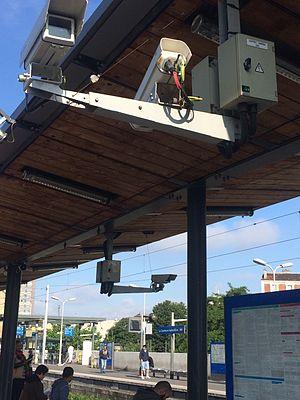
Caméras de surveillance sur les quais de la gare de La Courneuve - Aubervilliers
La vidéosurveillance est un système de caméras et de transmission d'images, disposé dans un espace public ou privé pour le surveiller à distance ; il s'agit donc d'un type de télésurveillance. Les images obtenues avec ce système, peuvent être traitées automatiquement et/ou visionnées puis archivées ou détruites. La surveillance a pour but de contrôler les conditions de respect de la sécurité, de la sûreté ou de l'exécution d'une procédure particulière.